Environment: real
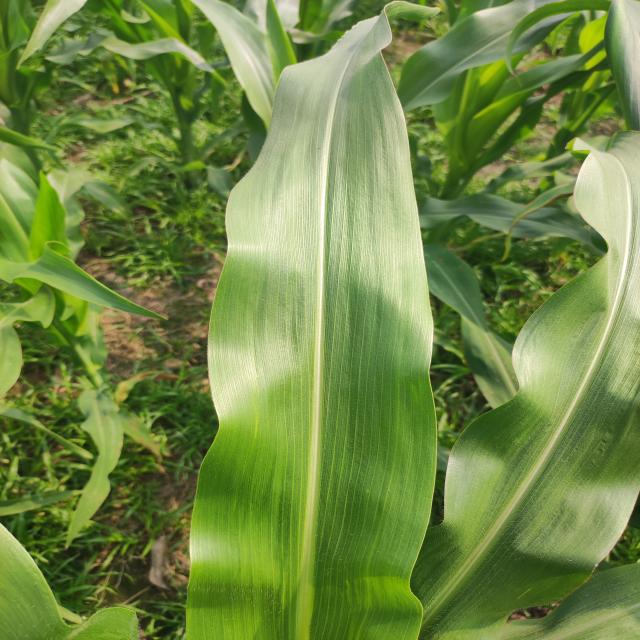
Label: healthy